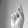
ASL letter: K